Poitiers Basket 86

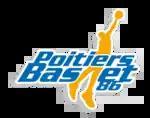
The old Poitiers logo, used until 2018

Ruddy Nelhomme was elected best coach of Pro B during the 2008/2009 season and best coach of Pro A the following year. He was then named Assistant Coach for the French basketball team during the World Championship in Turkey and for the EuroBasket 2011, where France reached the final.